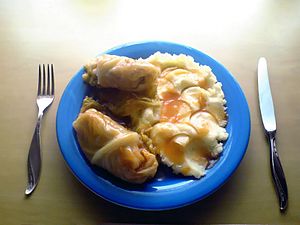
Det litauiske køkken / Hyldevarer / Brød
Litauisk balandėliai
Det litauiske køkken anvender produkter der passer til det kølige og fugtige nordlige klima: byg, kartofler, rug, roer, kål, bær og svampe, som dyrkes lokalt, og mejeriprodukter der er en af landets specialiteter. Da Litauen deler klima og landbrugstradition med Østeuropa, har det litauiske køkken meget til fælles med det polske, ukrainske og russiske køkken, og har nogle fællestræk med ungarsk, rumænsk, og georgisk køkkener samt ashkenazer køkkenet. Men det har sine egne særlige kendetegn, som er opstået af en række påvirkninger under landets lange og vanskelige historie.